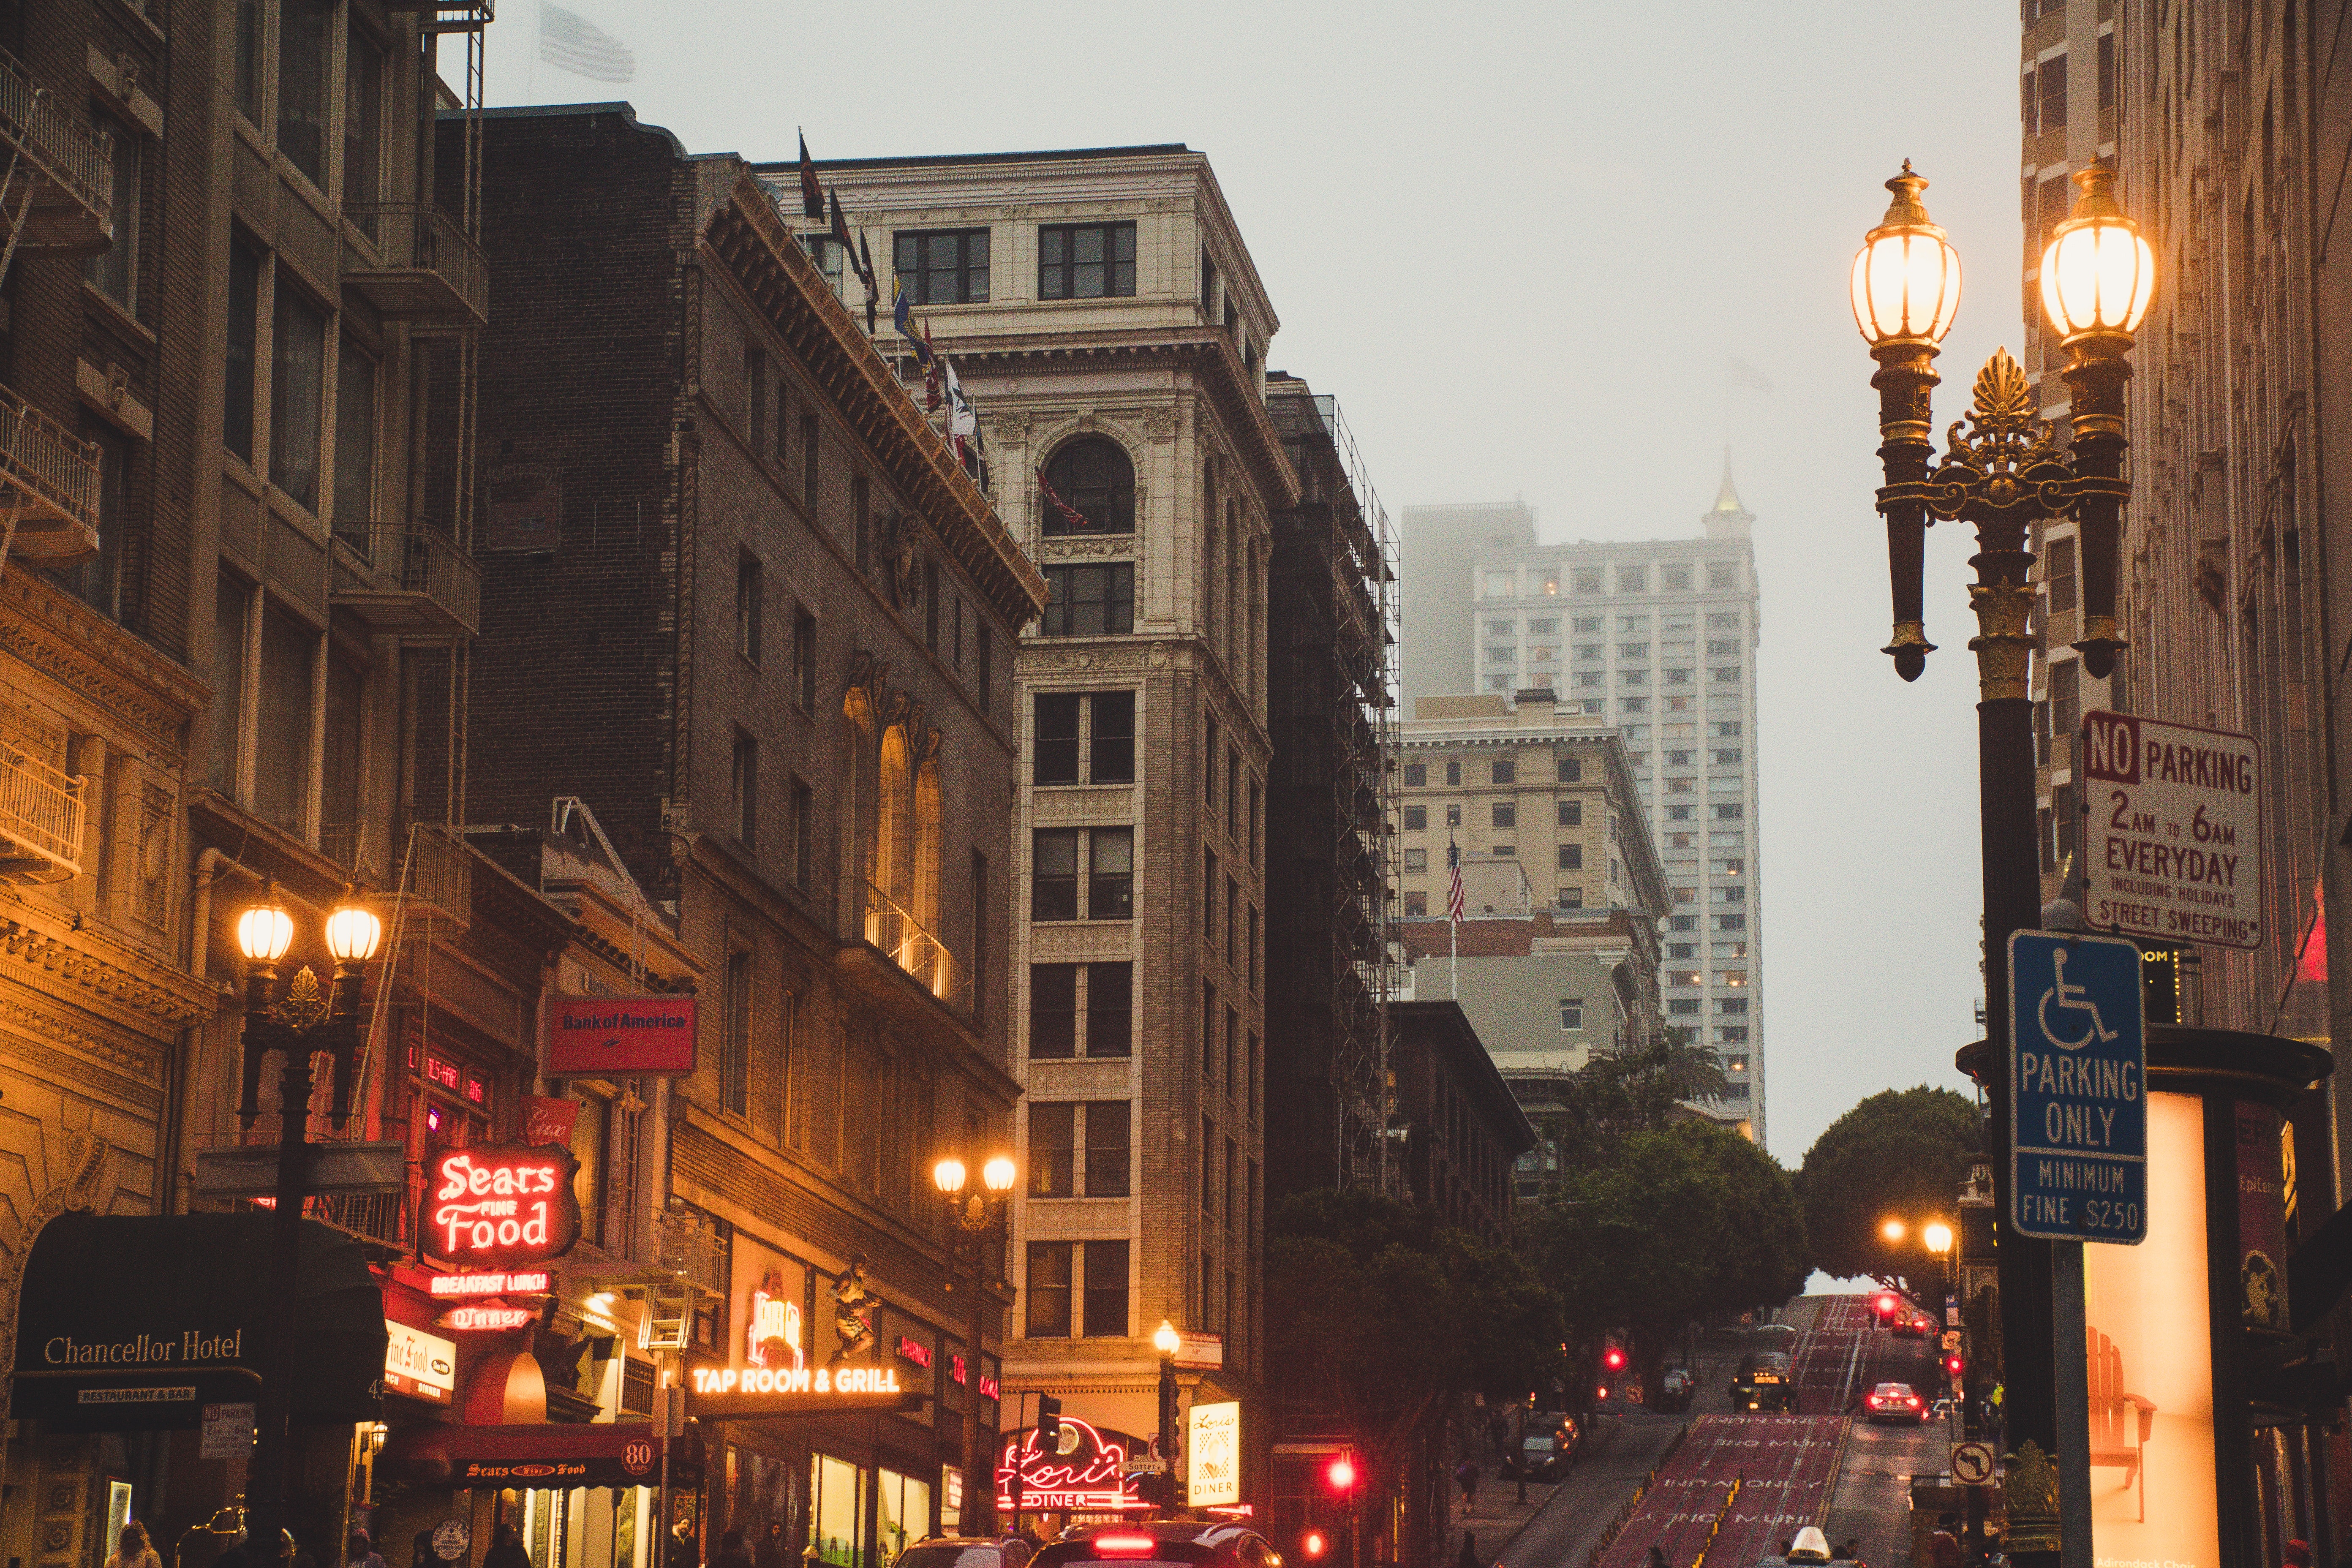
urban area, city, metropolitan area, metropolis, night, town, street, human settlement, neighbourhood, downtown, building, light, architecture, lighting, street light, infrastructure, mixed use, road, evening, traffic, thoroughfare, cityscape, light fixture, pedestrian, skyscraper, lane, winter, electricity